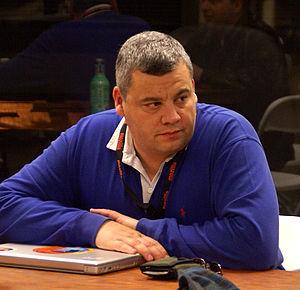
Tristan Nitot, né le 19 octobre 1966, est une personnalité française du monde des standards du Web.